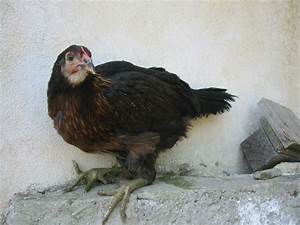
Label: chicken